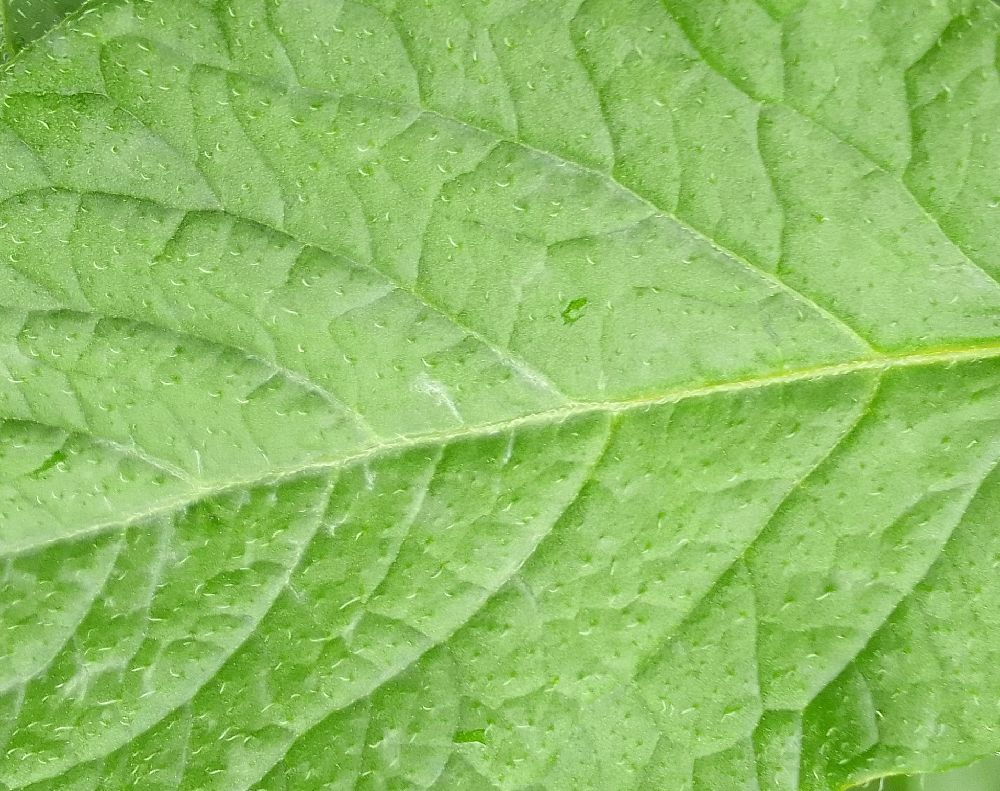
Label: Healthy